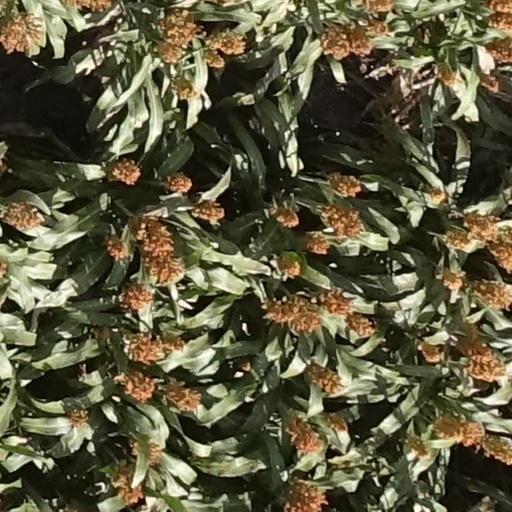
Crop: sorghum